Bartholomeus van der Helst

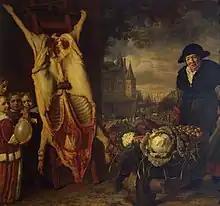
"The Nieuwmarkt in Amsterdam"

Van der Helst also painted a number of genre scenes. An example of a genre scene by van der Helst is the "View of the Nieuwmarkt" (1638, Hermitage Museum, Saint Petersburg), which combines still life, cityscape and figure piece. The composition shows an old woman holding a big wheelbarrow full of vegetables. On her left hangs the carcass of large slaughtered pig. Next to the pig are four children, one of whom blows the pig's bladder while the others look at the viewer. In the background is a view on the Nieuwmarkt with the Sint Anthoniswaag. This work was probably made for van der Helst's private use as it likely depicts the view from his house on the Nieuwmarkt.